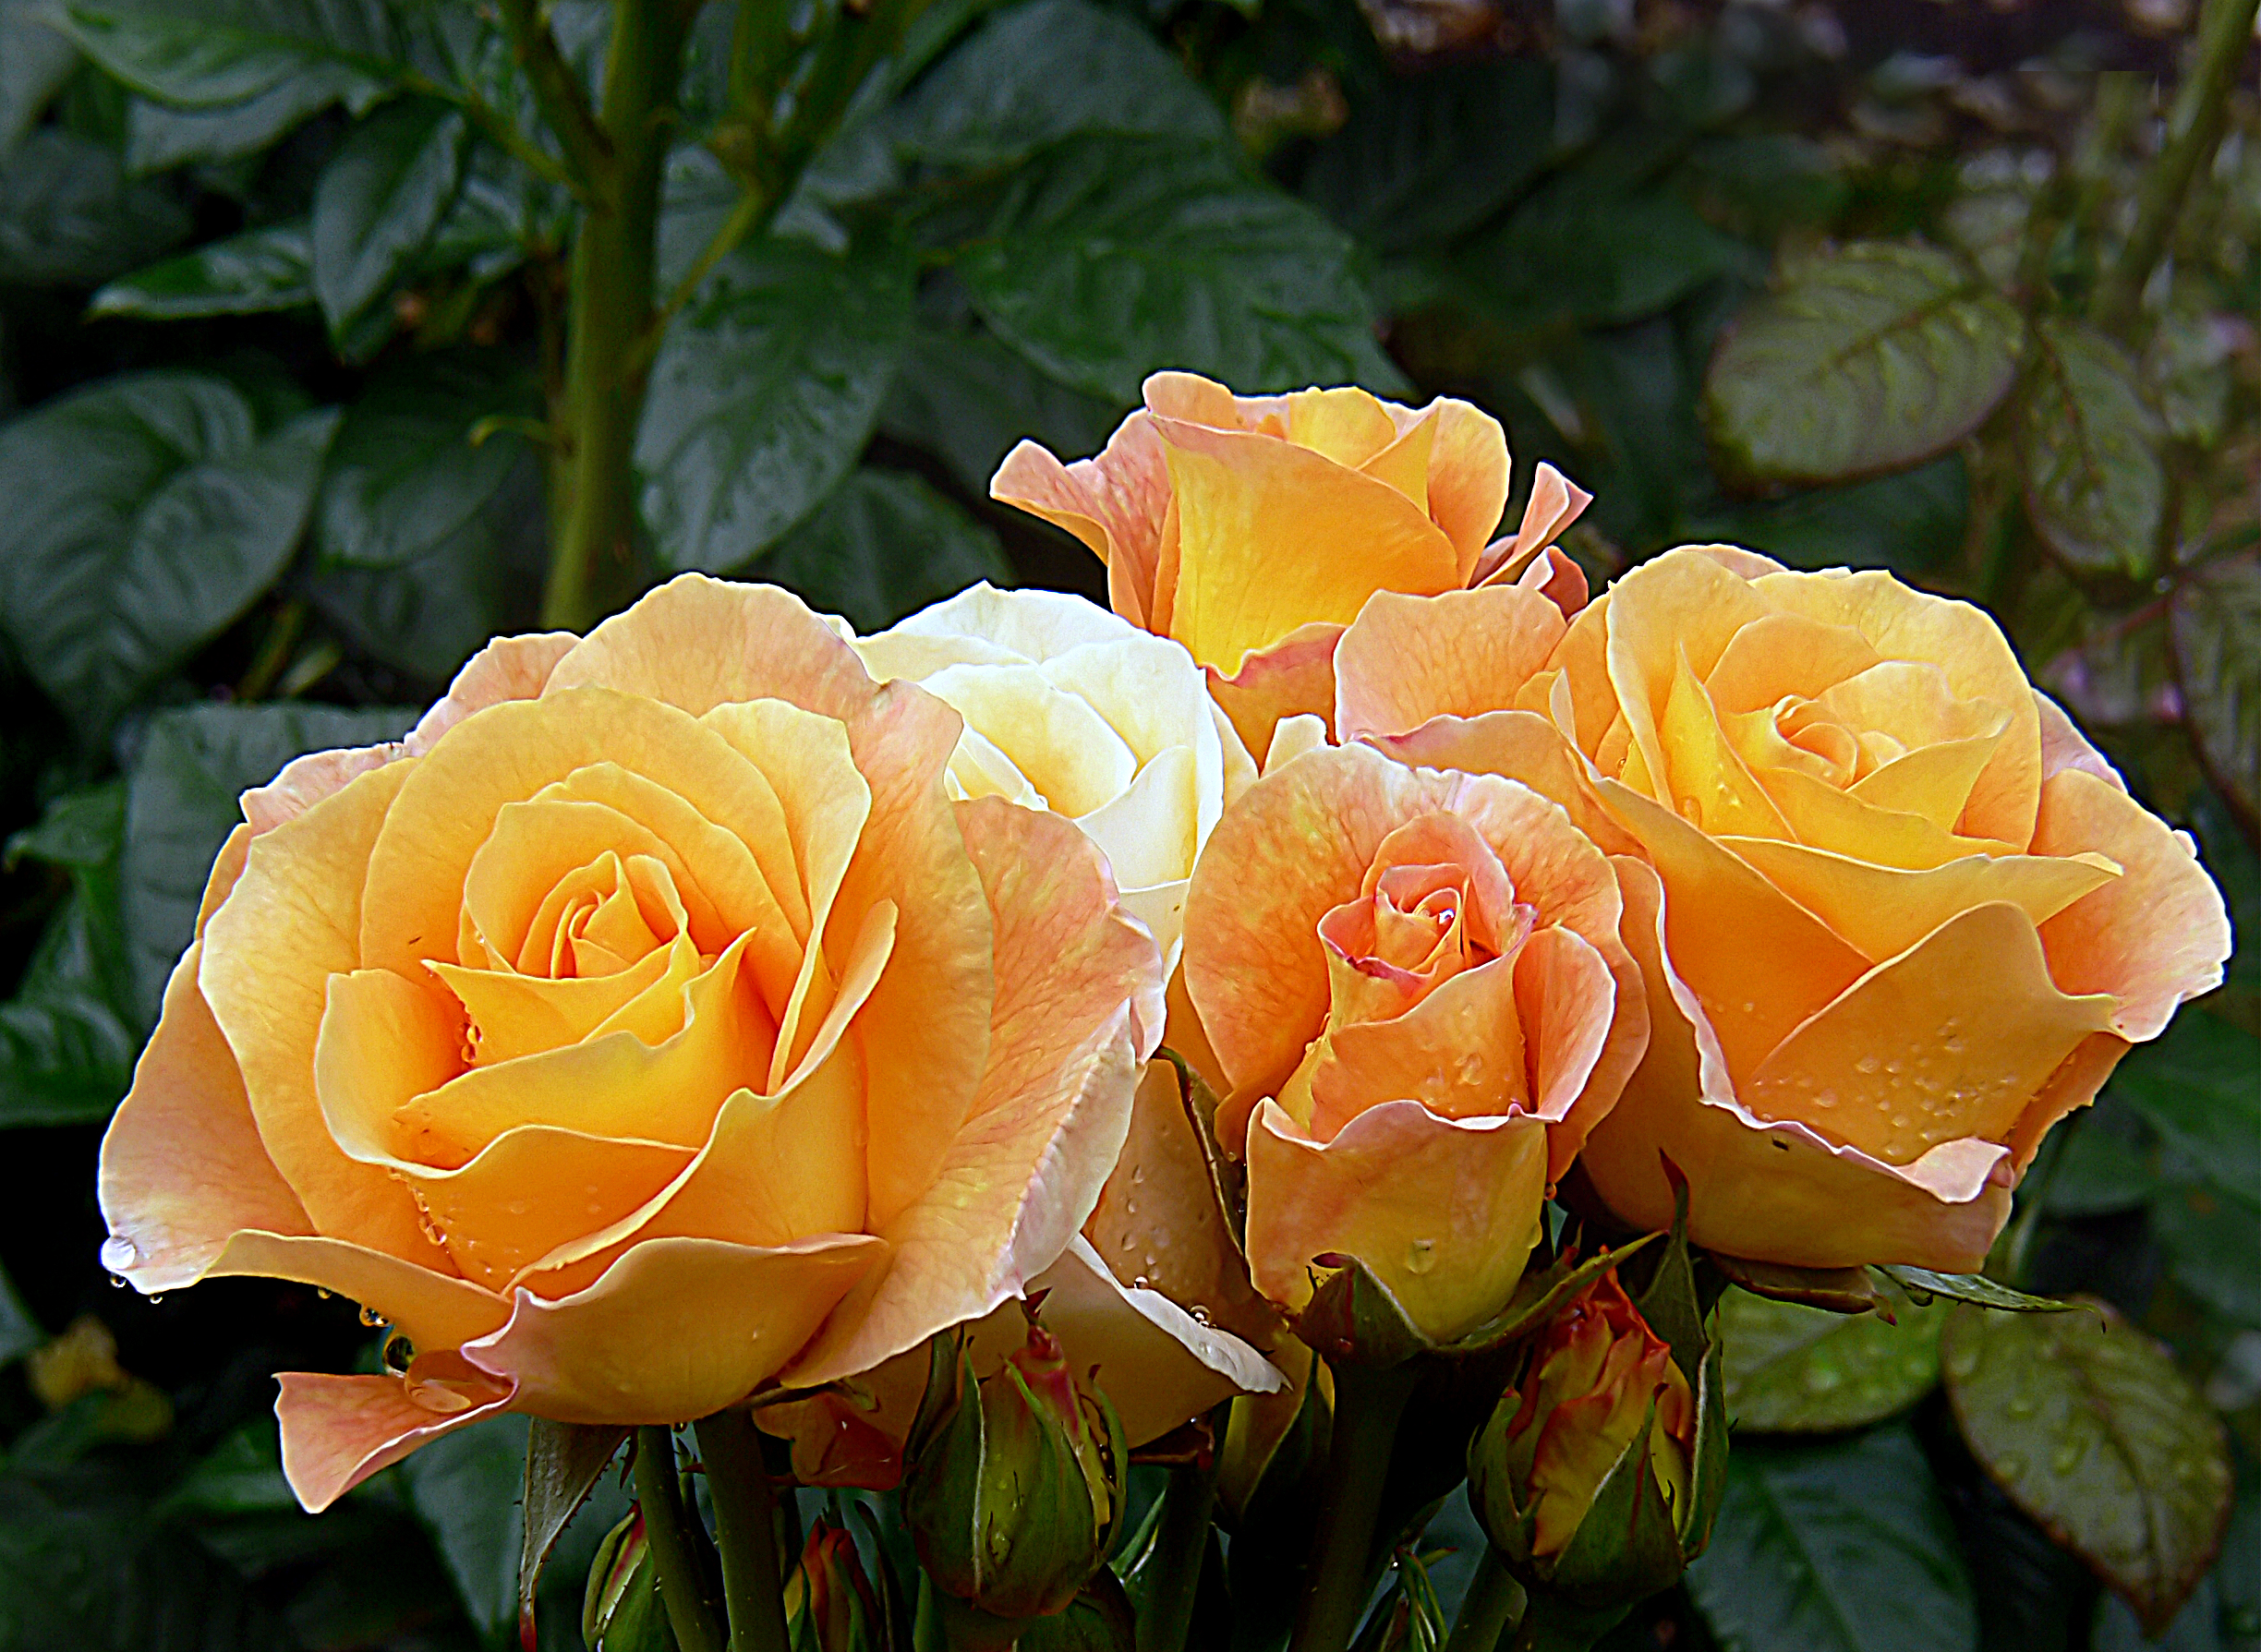
plant, flower, petal, floral, rose, yellow, flora, flowers, roses, publicdomain, gardening, blooms, raindropsonroses, aftertherain, pinkrose, burmastarrose, rainonflowers, floribunda, macro photography, flowering plant, garden roses, rose family, land plant, rosa centifolia, rose order, austrian briar